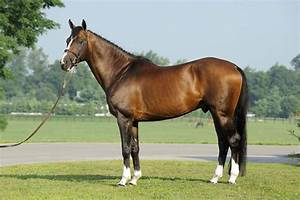
Label: horse